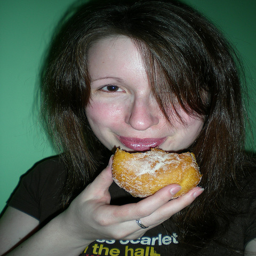
Woman eating a doughnut with a cheeky smile.
Young woman eating baked sugar coated pastry item.
A women who has a doughnut in her hand.
Woman smiling while eating a doughnut and taking a selfie
A woman with a donut in her hands